Azendohsaurus

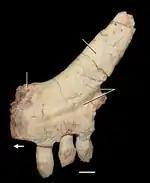
Premaxilla of "A. madagaskarensis" with teeth

The forelimbs and shoulders (pectoral girdle) of "Azendohsaurus" are well developed and robust. The scapula (shoulder blade) is long, about twice as tall as it is wide, matching the length and curvature of the ribs to accommodate the deep chest. The blade is concave on each side with a slightly expanded tip that is pointed at the back. The interclavicle is large and robust, and shares with "Trilophosaurus" and some rhynchosaurs a long "paddle-like" posterior process that is flattened and expanded towards the tip. It also has a unique forward-pointing process, a feature it shares only with "Protorosaurus" and some early diapsids (most other archosauromorphs have a notch instead).